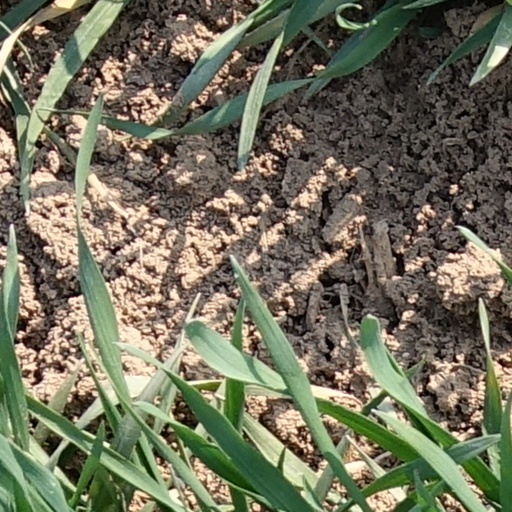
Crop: wheat